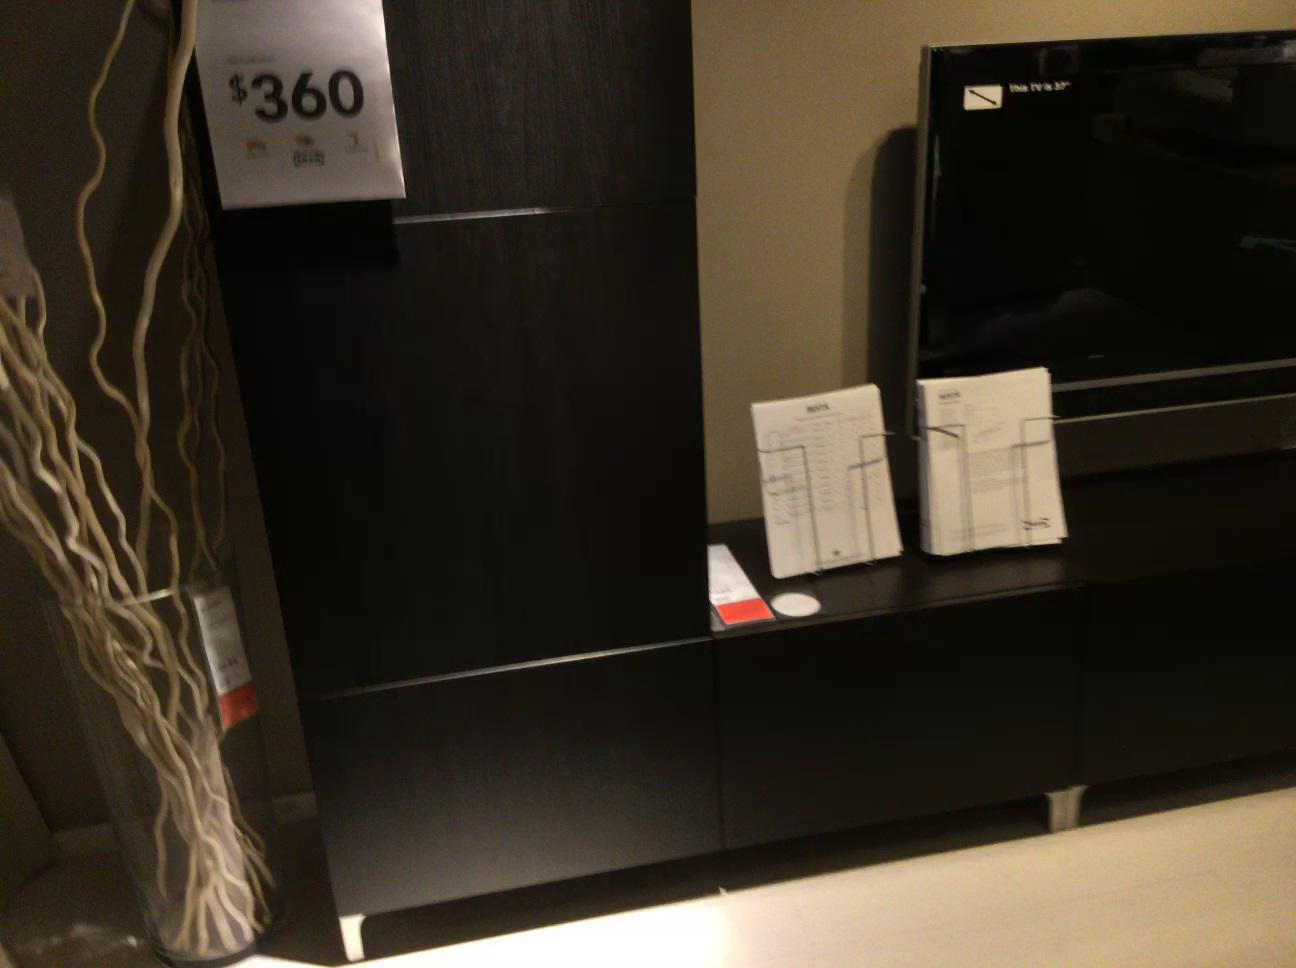
Question: Can the cabinet fit right of the tv from the camera's perspective? Final answer should be yes or no.
Answer: No